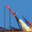
Label: rocket